La Chaux-de-Fonds

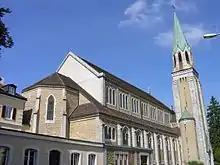
Neo-Gothic Sacré-Cœur church

According to the , 11,320 or 30.6% of the city's inhabitants were Roman Catholic, while 10,258 or 27.7% belonged to the Swiss Reformed Church. Of the rest of the population, there were 205 members of an Orthodox church (or about 0.55% of the population), there were 300 individuals (or about 0.81% of the population) who belonged to the Christian Catholic Church, and there were 2,365 individuals (or about 6.39% of the population) who belonged to another Christian church. There were 129 individuals (or about 0.35% of the population) who were Jewish, and 1,369 (or about 3.70% of the population) who were Muslims. There were 90 individuals who were Buddhist, 83 individuals who were Hindu and 45 individuals who belonged to another church. 10,059 (or about 27.17% of the population) belonged to no church, were agnostic or atheist, and 1,960 individuals (or about 5.30% of the population) did not answer the question.